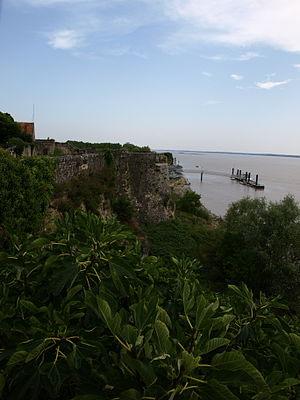
La citadelle de Blaye en Gironde, conçue par Vauban This building is classé au titre des Monuments Historiques. It is indexed in the Base Mérimée, a database of architectural heritage maintained by the French Ministry of Culture,